Walter Prentice Bowers

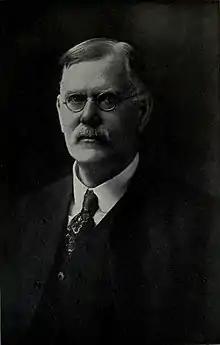
Walter Prentice Bowers

Walter Prentice Bowers (May 19, 1855 – July 22, 1947) was an American general practitioner and the first editor of "The New England Journal of Medicine". Born in Clinton, Massachusetts, he worked as a general practitioner in Worcester County for over four decades. He was president of the Massachusetts Medical Society from 1912 to 1914 and was managing editor of the society's journal, "The New England Journal of Medicine", from 1921 until 1937. He was conferred an honorary Master of Arts by Harvard University in 1935.